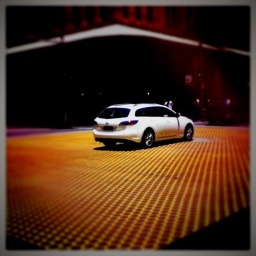
white above yellow box